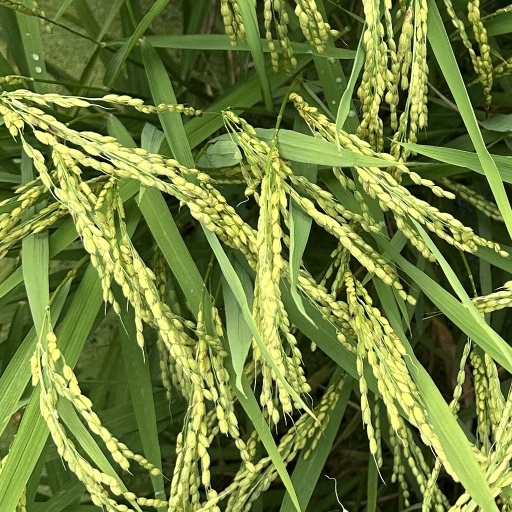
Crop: rice